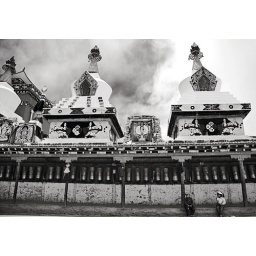
a boy and a girl at Xinzhai.photo by Ivy